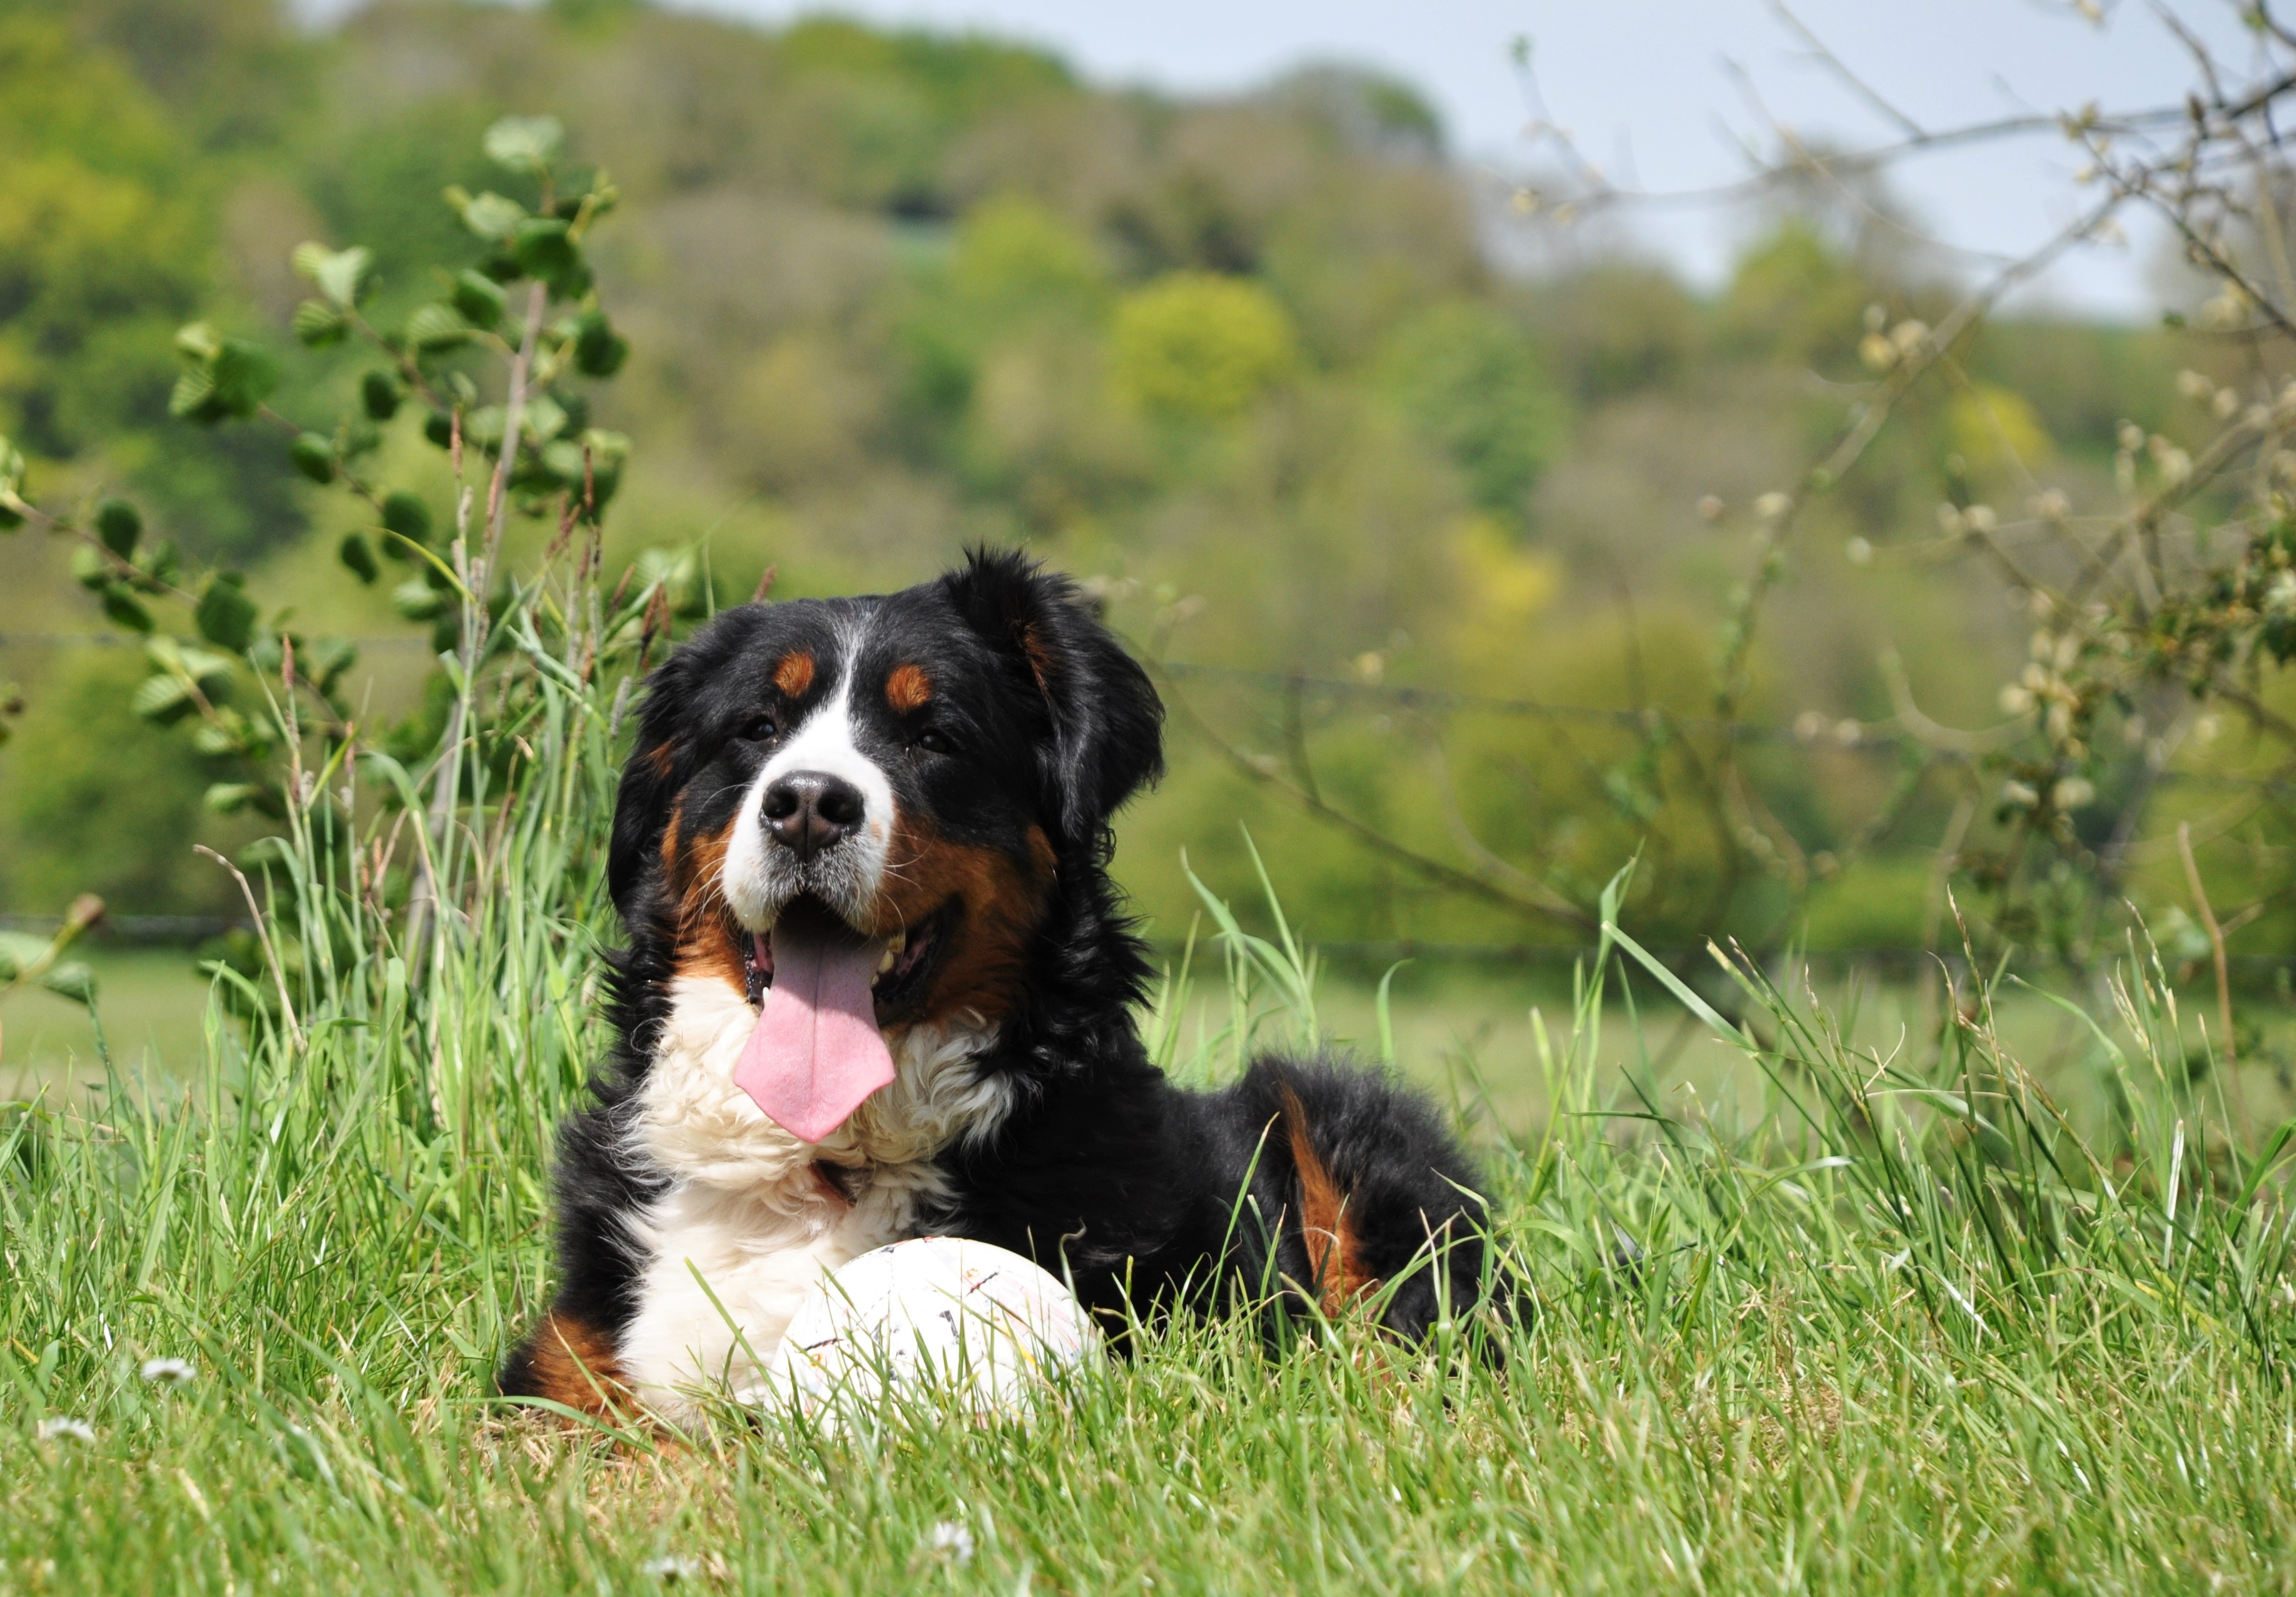
nature, dog, animal, cute, pet, mammal, domestic animal, family, fields, vertebrate, sheepdog, dog breed, doggie, dog portrait, big dog, bernese mountain dog, entlebucher mountain dog, dog like mammal, carnivoran, greater swiss mountain dog, appenzeller sennenhund